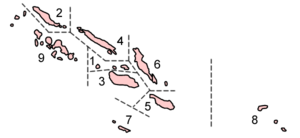
Les Îles Salomon sont divisées en neuf provinces et un territoire.